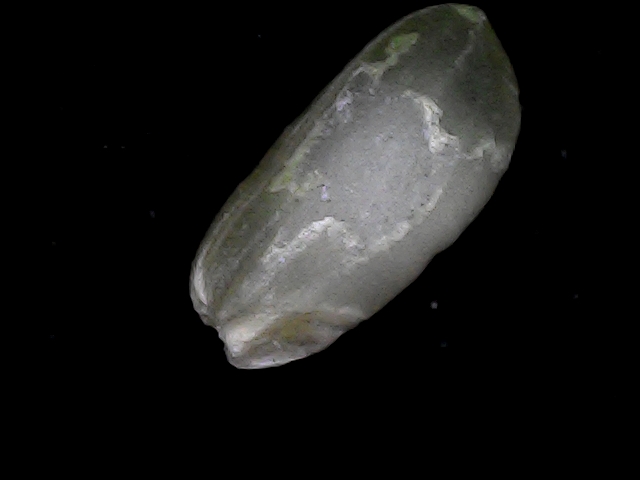
Rice variety: BD33